Plourin-lès-Morlaix Parish close

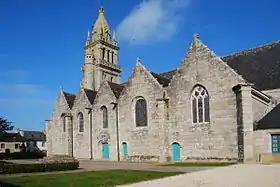
Plourin lès Morlaix church

The Plourin-lès-Morlaix Parish close (Enclos paroissial) is located at Plourin-lès-Morlaix in the arrondissement of Morlaix in Brittany in north-western France. The Enclos paroissial comprises the Notre-Dame church, a cemetery, ossuary and retaining wall.